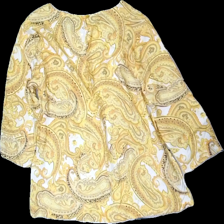
View: back
Type: Blouse
Category: Ladies
Brand: Brandtex
Colors: Multicolor, Yellow, Orange, Black
Material: 60% viscose 40% cotton
Pattern: Other
Cut: Regular
Size: 44
Season: All
Damage: minor stain
Damage location: middle right
Price range: 50-100
Recommended usage: Reuse